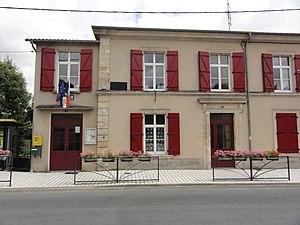
Rumont (Meuse) mairie
Rumont est une commune française située dans le département de la Meuse, en région Grand Est.